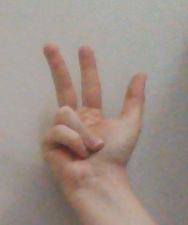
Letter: al